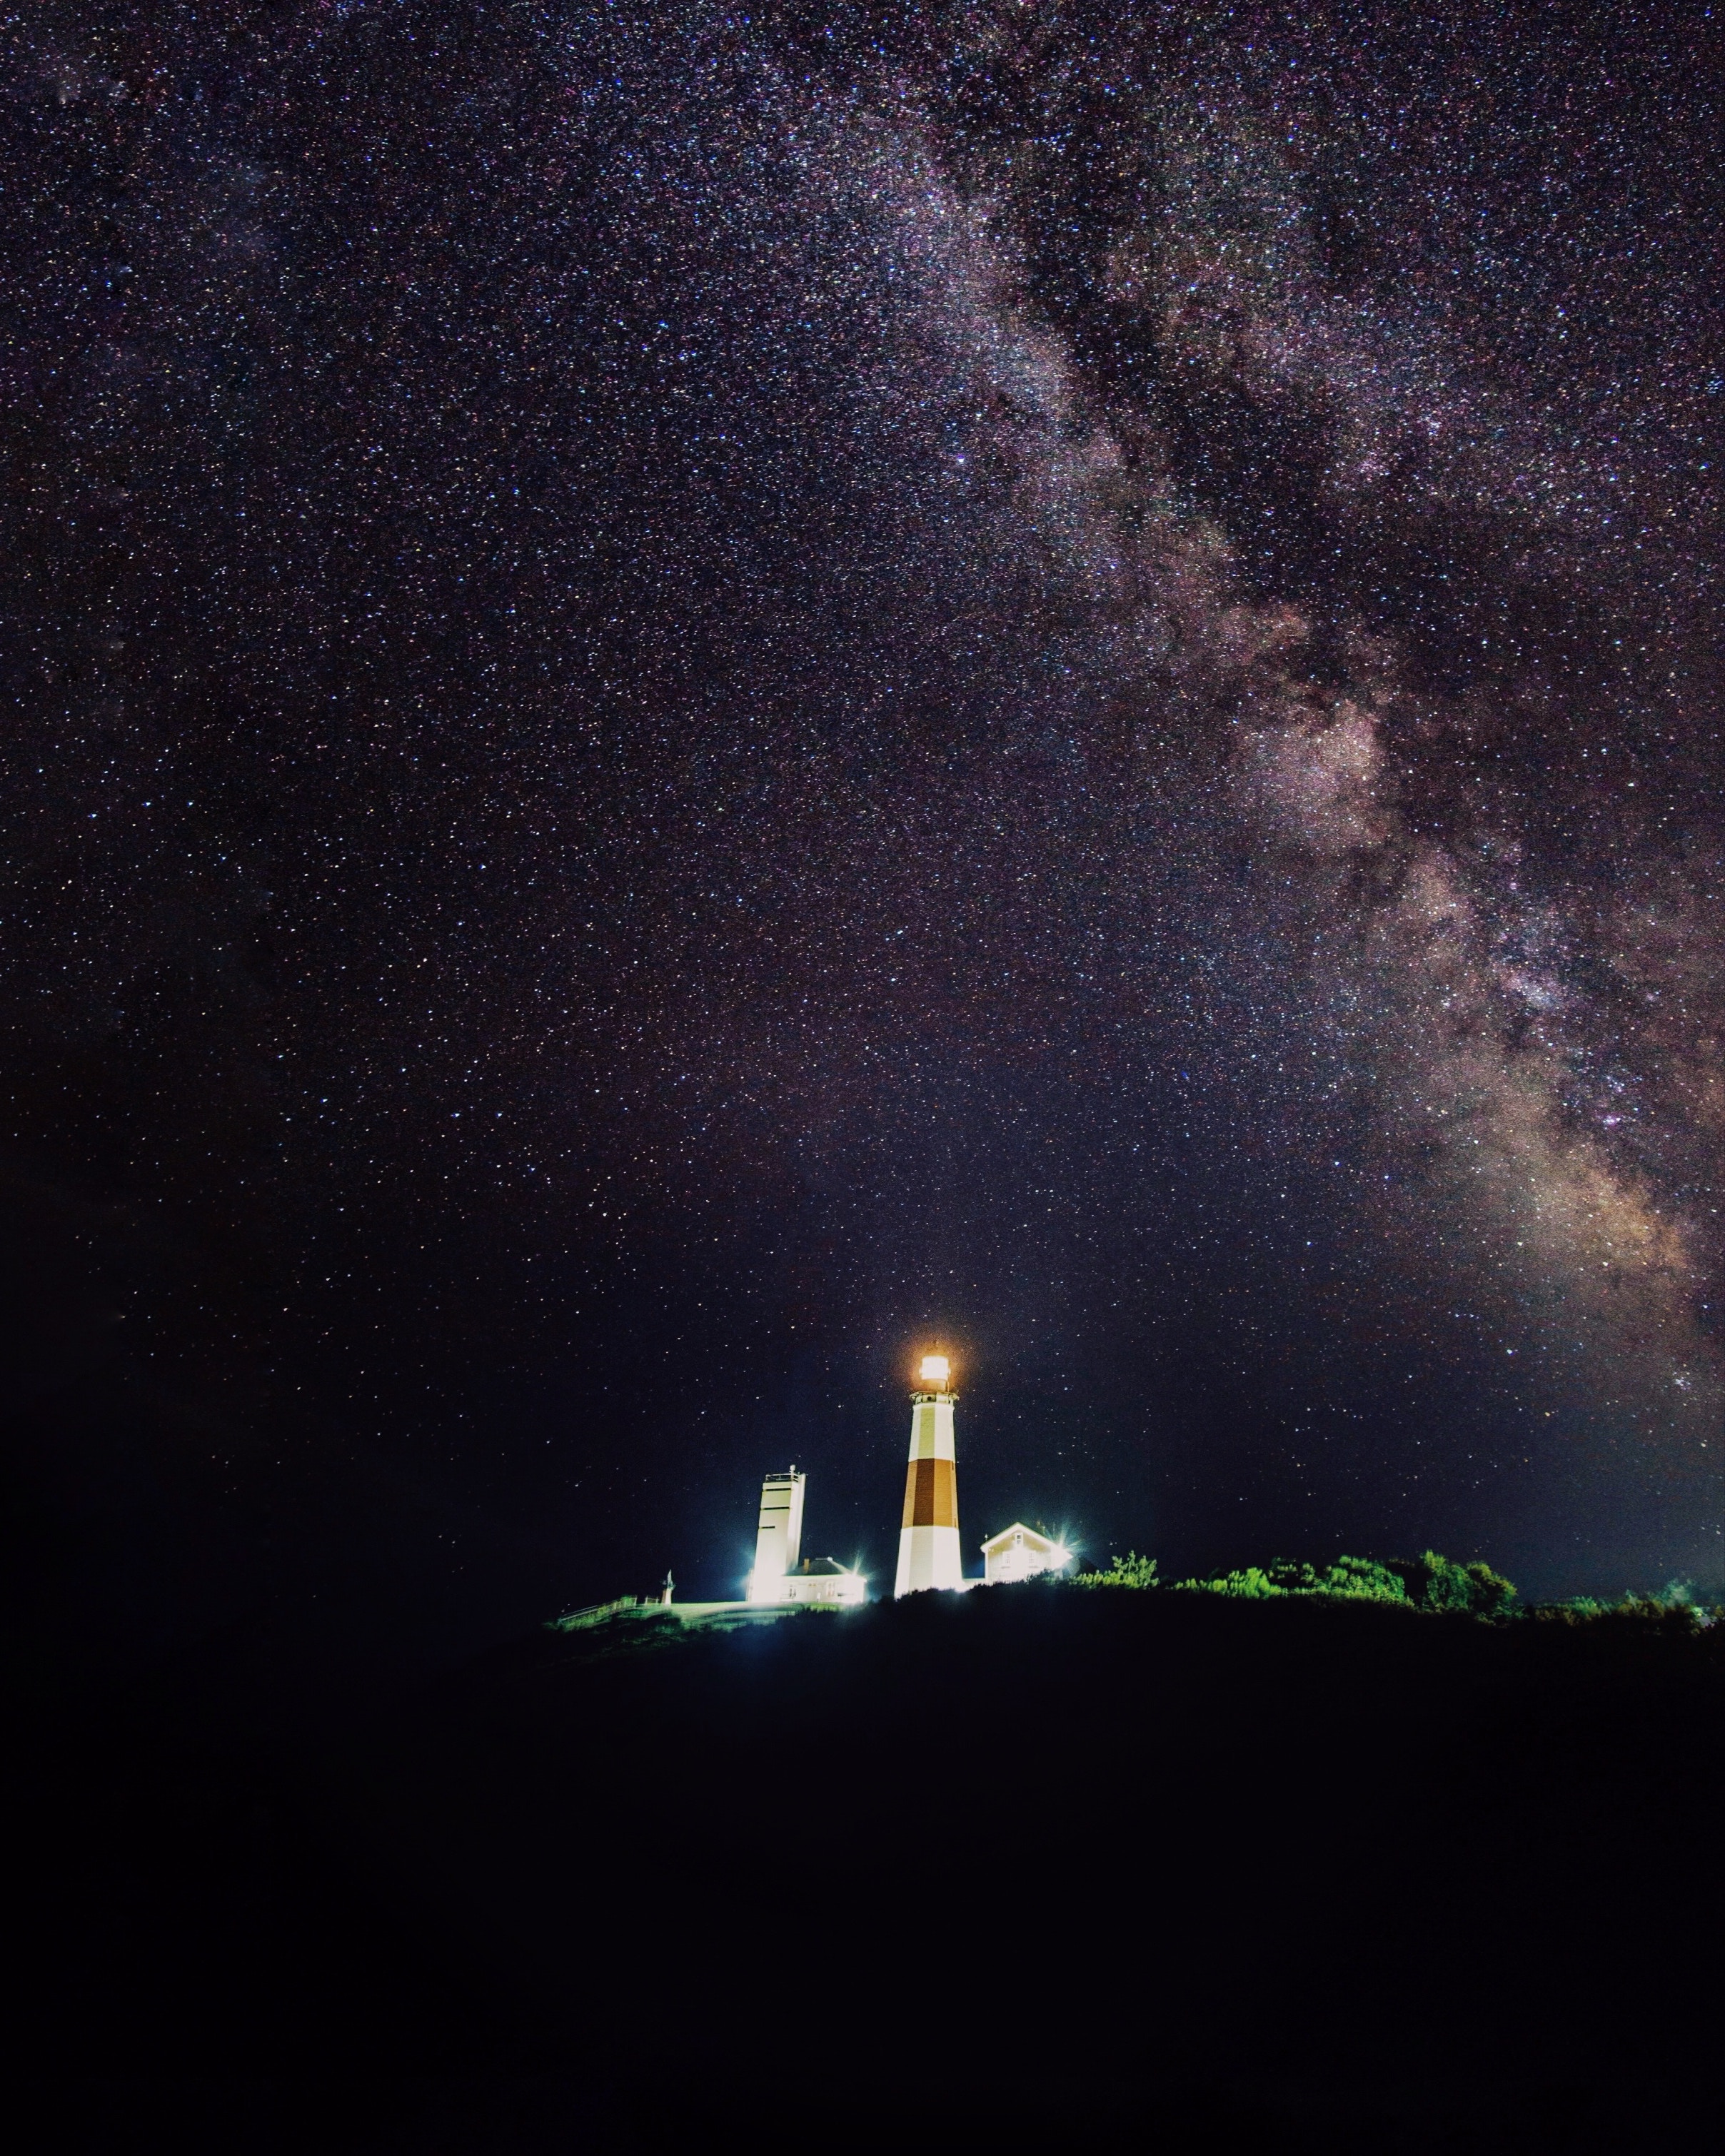
nature, sky, night, star, milky way, atmosphere, space, darkness, galaxy, outer space, cool image, astronomy, universe, cool photo, midnight, phenomenon, astronomical object, atmosphere of earth, computer wallpaper